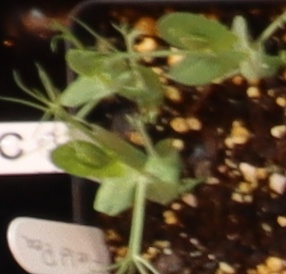
Label: Field Pea